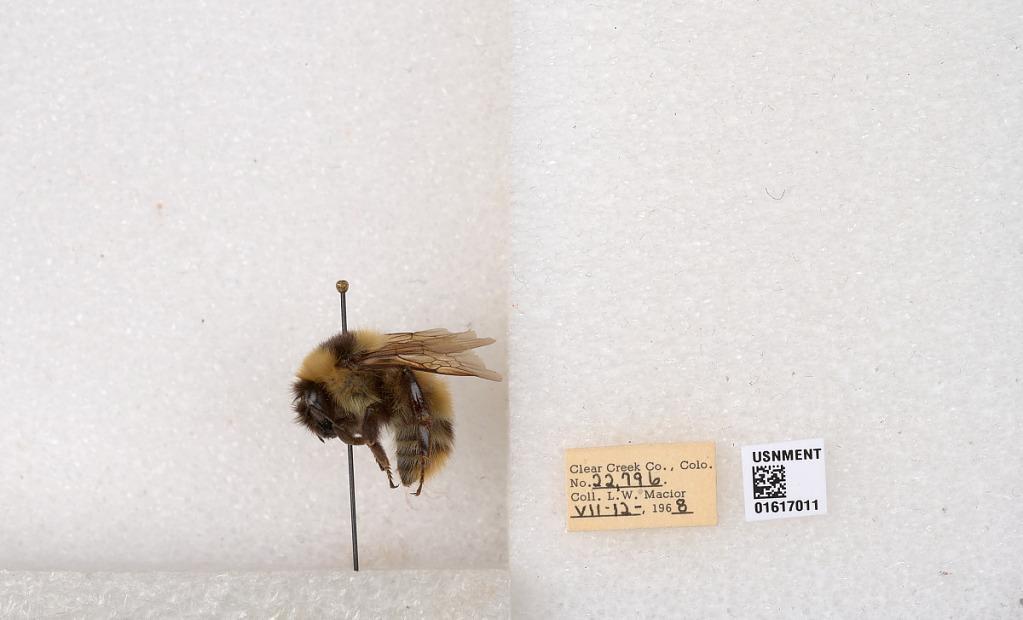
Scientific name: Bombus kirbyellus
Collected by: L. Macior
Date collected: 1968-7-12
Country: United States
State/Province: Colorado
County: Clear Creek
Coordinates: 39.6891, -105.644